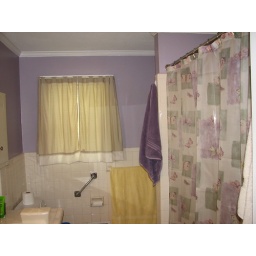
Master bathroom - standing in the main doorway.